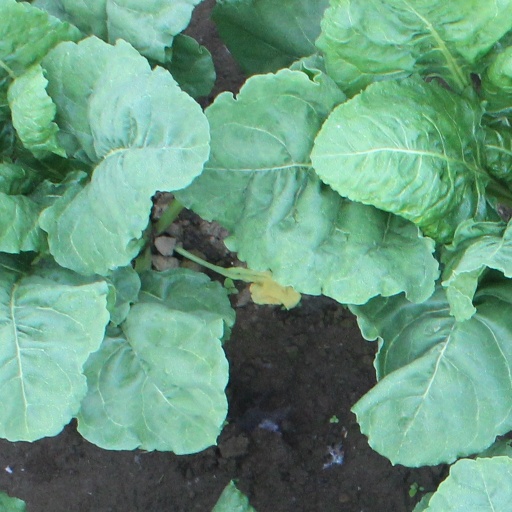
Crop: sugar beet